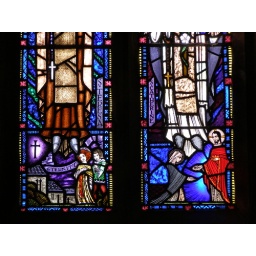
Detail of a stained glass window by Harry Clarke at St David (Dewi Sant), Pantasaph, Flintshire